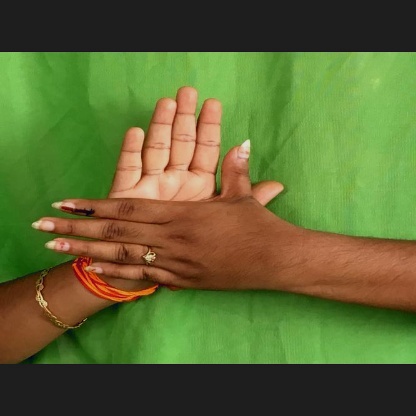
Mudra: Chakra